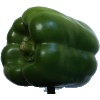
Label: green_pepper